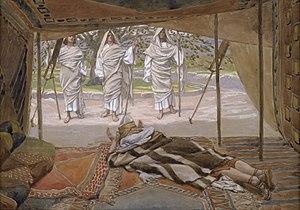
Abraham est le principal patriarche des religions juive, chrétienne et musulmane. Il est la figure centrale du Livre de la Genèse. Abraham fait partie des premiers patriarches de la Bible. Initiateur du monothéisme, il est l'aïeul du judaïsme, du christianisme et de l'islam.